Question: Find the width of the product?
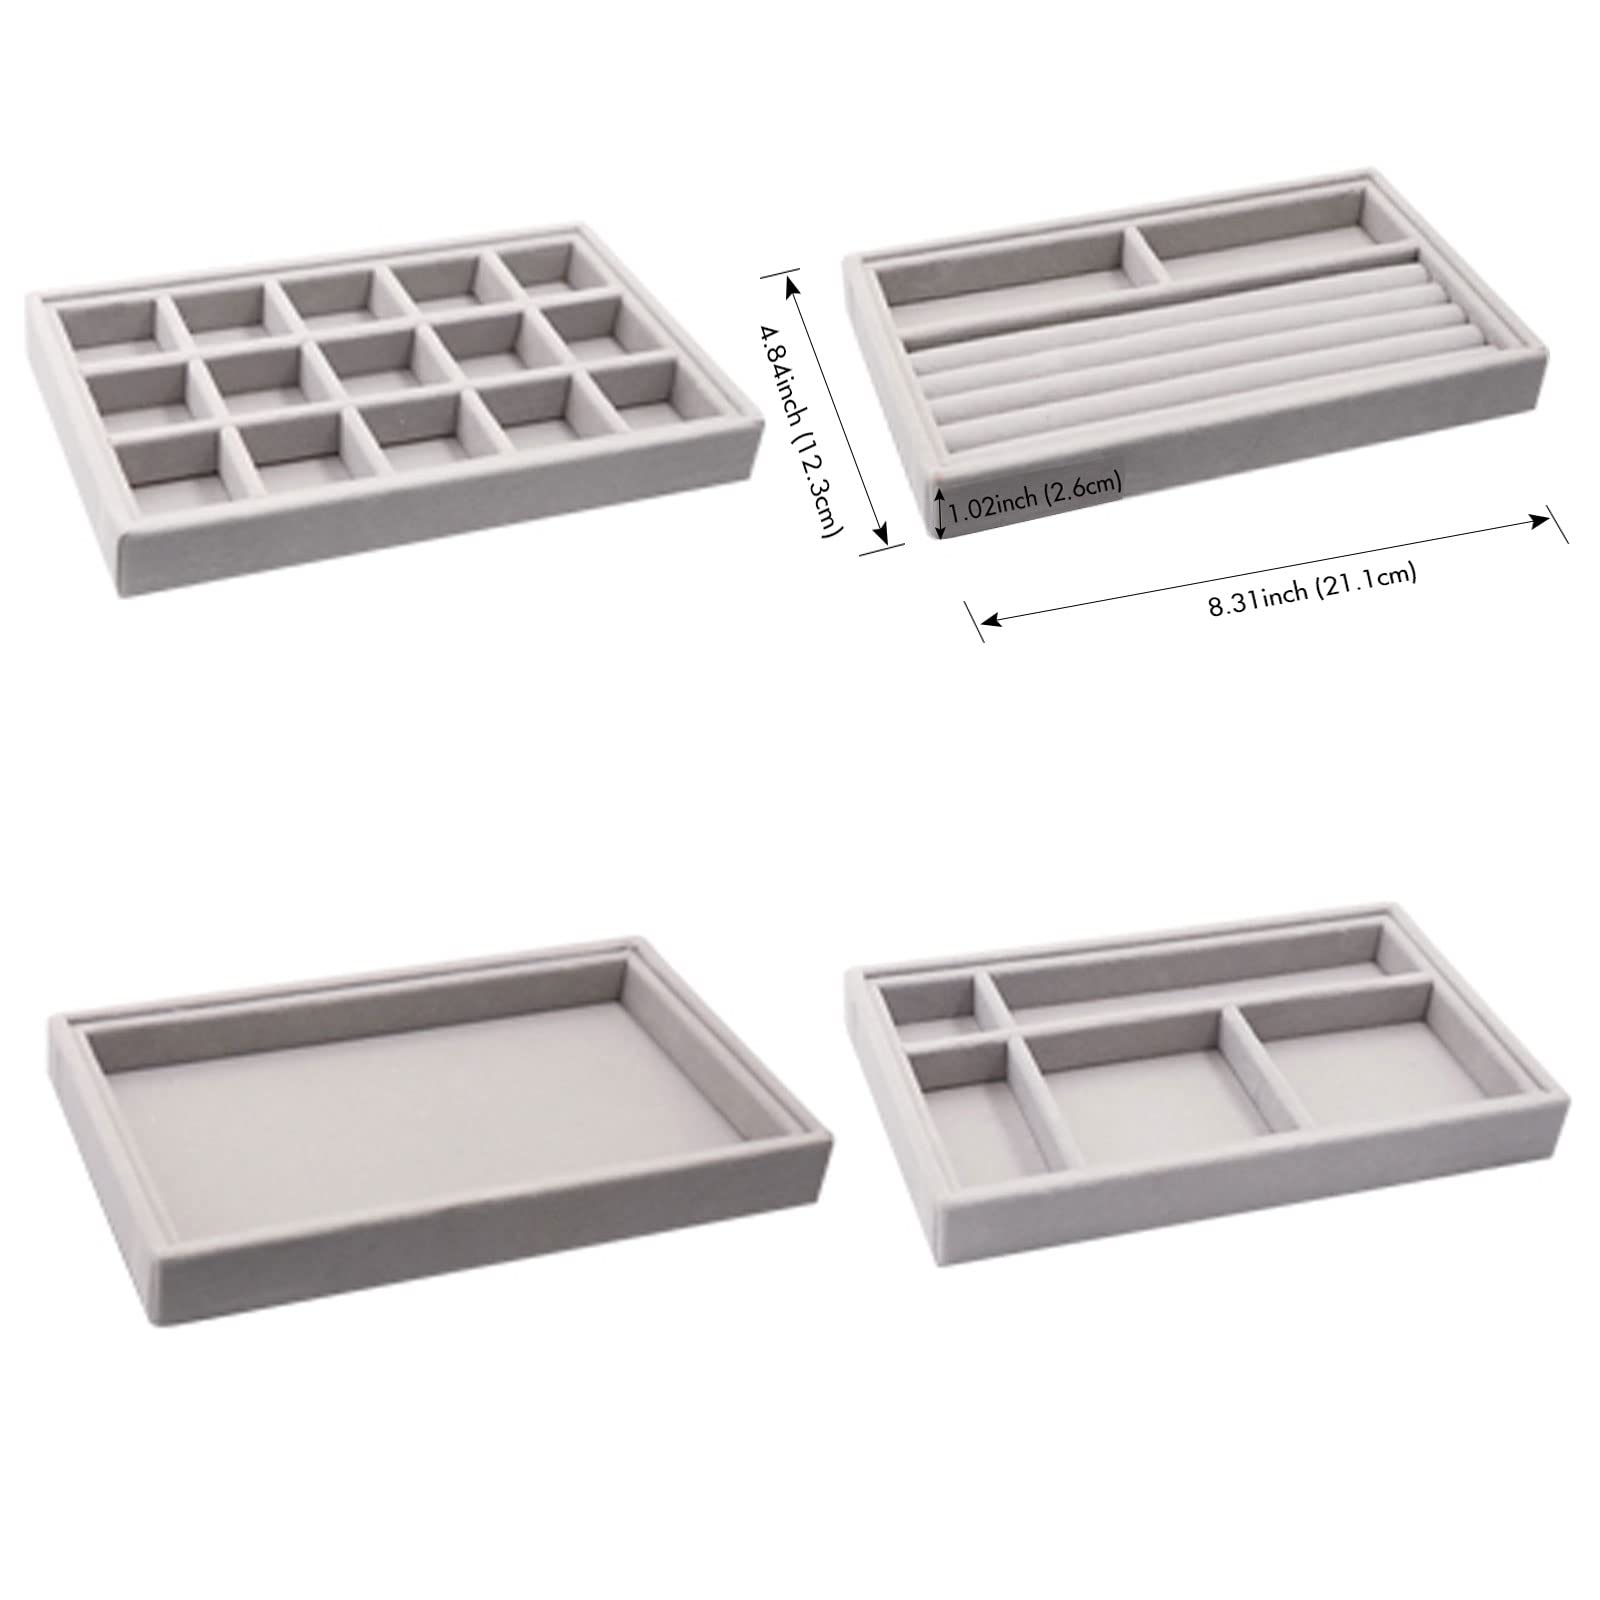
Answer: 21.1 centimetre